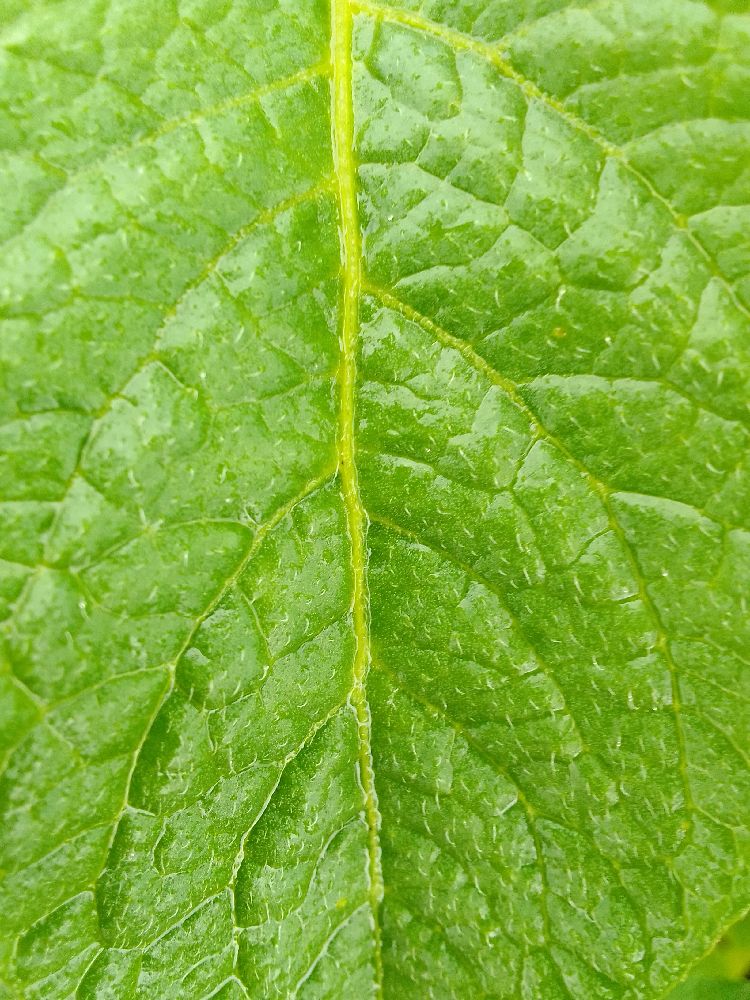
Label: Healthy